Liberation Day (Moldova)

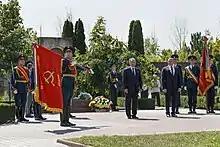
The flag ceremony

In early 2019, Dodon declared the year to be dedicated to the operation's diamond jubilee (75th anniversary). As a result, he ordered the creation of a National Coordination Committee to plan national events and celebrations, including a potential state visit by Russian President Vladimir Putin and the release of a movie entitled "Jassy-Kishinev Operation. Moldova's History". The actual day of the anniversary was attended by Russian Defence Minister Sergey Shoigu at the request of Moldovan Defence Minister Pavel Voicu. During the national ceremony at the Capul de pod Șerpeni Memorial Complex, Shoigu ceremonially handed to Voicu the military flags of two all-Moldovan regiments who participated in the offensive (the banners of the 14th Assault Engineering and Combat Brigade as well as the 507th Army Anti-Tank "Kishinev" Artillery Regiment), which until that point, were kept at the Central Armed Forces Museum. The visit was criticized by Prime minister Maia Sandu, who allowed the visit on the condition that no agreements are signed. Shoigu also attended separate ceremony in Transnistria hosted by the Operational Group of Russian Forces.